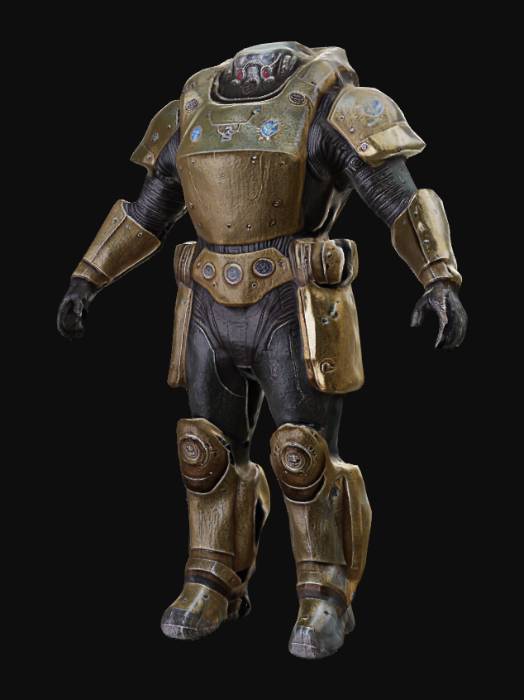
미적 점수 (1~10점): 8